Ballpoint pen

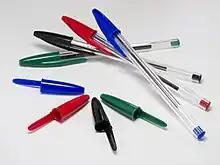
Bic Cristal ballpoint pens shown in four basic ink colors

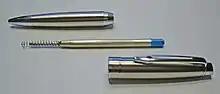
Twist action ballpoint pen with large capacity G2 type refill. Model: Waterman Stainless Steel

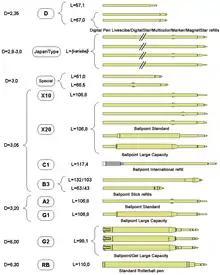
Commonly used ballpoint refill types (diameter and length given in millimeters)

Ballpoint pens are produced in both disposable and refillable models. Refills allow for the entire internal ink reservoir, including a ballpoint and socket, to be replaced. Such characteristics are usually associated with designer-type pens or those constructed of finer materials. The simplest types of ballpoint pens are disposable and have a cap to cover the tip when the pen is not in use, or a mechanism for retracting the tip, which varies between manufacturers but is usually a spring- or screw-mechanism.